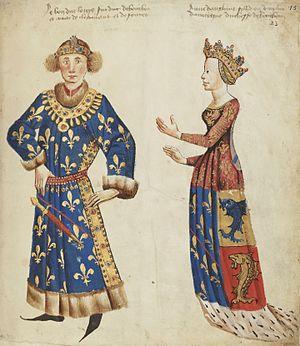
Louis II de Bourbon et son épouse Anne de Forez, issu de l'armorial d'auvergne page 15 (BNF, Français 22297)